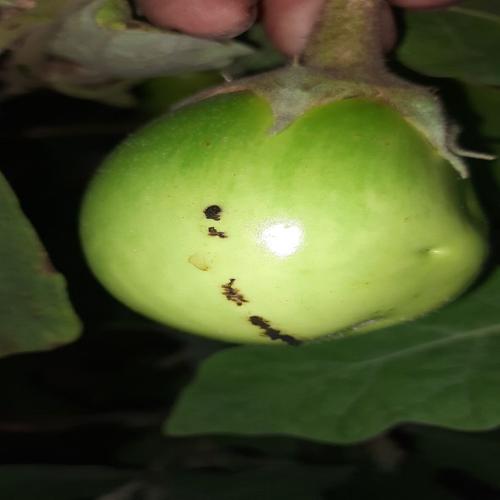
Label: Shoot and Fruit Borer